Aleksey Botyan

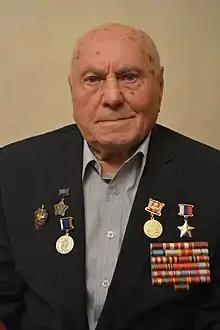

Aleksey Nikolayevich Botyan other name, Alexei Botian (10 February 1917 – 13 February 2020) was a Soviet and Russian spy and intelligence officer. He was awarded the title of Hero of the Russian Federation in 2007 for his role in protecting the Polish city of Kraków from destruction by the Nazis in January 1945.